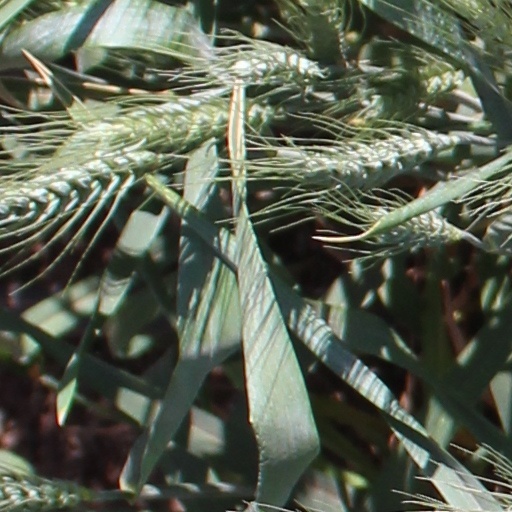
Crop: wheat